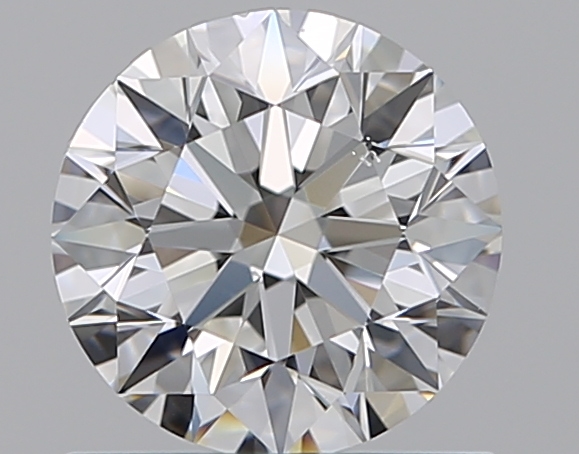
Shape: round
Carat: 0.91
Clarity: VS2
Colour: G
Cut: EX
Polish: EX
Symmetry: EX
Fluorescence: F
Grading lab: GIA
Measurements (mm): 6.13 x 6.18 x 3.86